Glace Bay

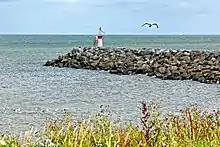
Glace Bay North Breakwater Light

The former town of Glace Bay has a population of slightly fewer than 20,000 people. In 2001, a call centre operated by Stream Global Services, using post-industrialization subsidies, opened. The building is today owned by Concentrix.